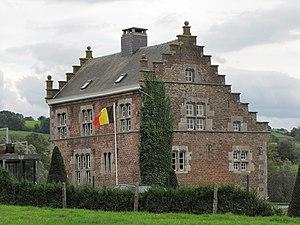
Construite en 1551, cette ferme château size dans le hameau de Crawhez fut transformée en restaurant en 2006. This is a photo of a monument in Wallonia, number: 63089-CLT-0004-01
Le Baron Pierre de Crawhez, né le 3 août 1874 à Gosselies et mort le 29 avril 1925 à Bruxelles, est un ancien pilote automobile belge.
Cette page regroupe l'ensemble du patrimoine immobilier classé de la ville belge de Thimister-Clermont.
Crawhez est un hameau de Belgique, situé dans la commune de Thimister-Clermont en province de Liège.